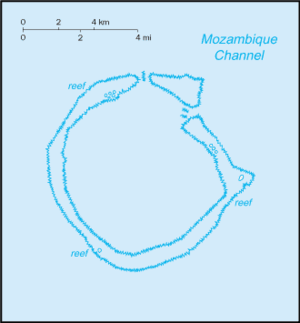
Bassas da India
Kort over Bassas da India
Bassas da India er en fransk atol i det Indiske Ocean beliggende i den sydlige del af Mozambique-kanalen, midtvejs mellem Madagaskar og Mozambique.